Charles Francis Adams Sr.

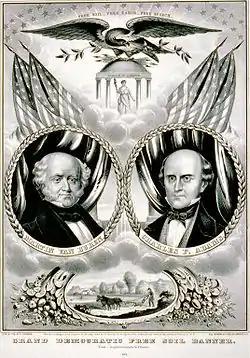
Van Buren/Adams campaign poster

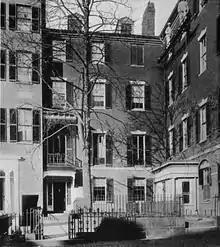
Adams lived on Mount Vernon Street, Beacon Hill, Boston, 1842–1886.

In 1840, Adams was elected to three one-year terms in the Massachusetts House of Representatives and he served in the Massachusetts Senate from 1843 to 1845. In 1846, he purchased and became editor of the "Boston Whig" newspaper. In 1848, he was the unsuccessful nominee of the Free Soil Party for Vice President of the United States, running on a ticket with former president Martin Van Buren as the presidential nominee. That same year, on February 21, his father had suffered a massive stroke and collapsed on the floor of the House. He died two days later in the Speaker's Room in the Capitol building at the age of 80.